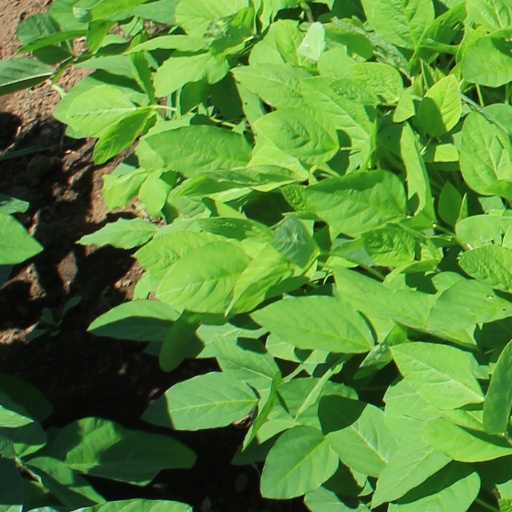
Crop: soybean